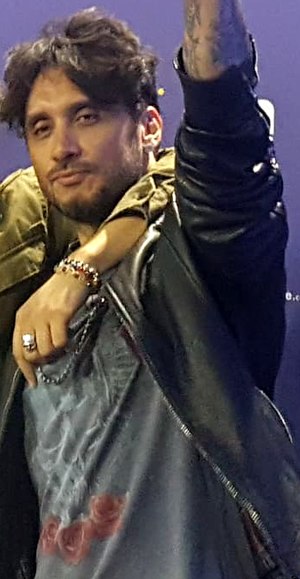
Fabrizio Moro
Fabrizio Mobrici også kendt som Fabrizio Moro er en italiensk sanger-sangskriver og tv-vært, som repræsenterede Italien sammen med Ermal Meta ved Eurovision Song Contest 2018 med sangen "Non mi avete fatto niente". De opnåede en 5. plads i finalen.